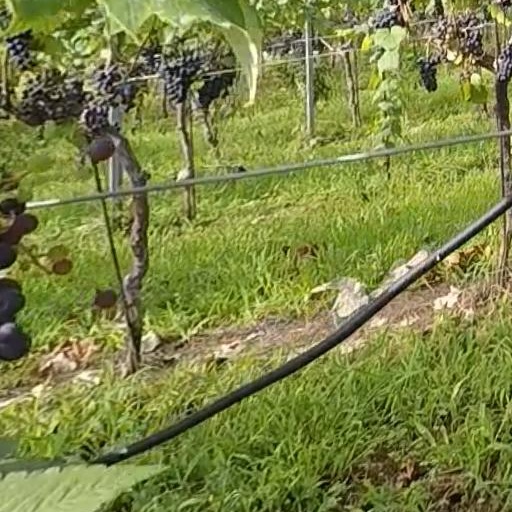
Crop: grape